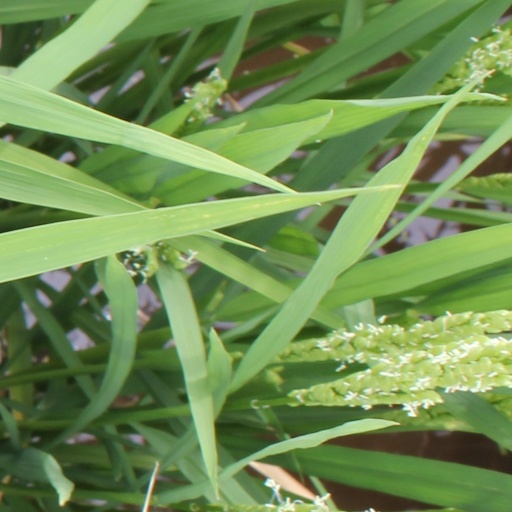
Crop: rice